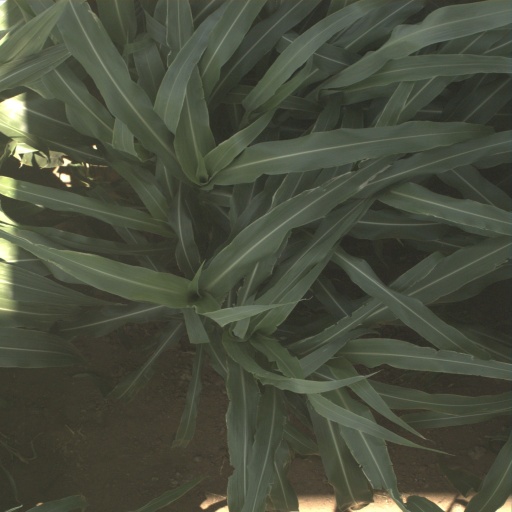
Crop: sorghum